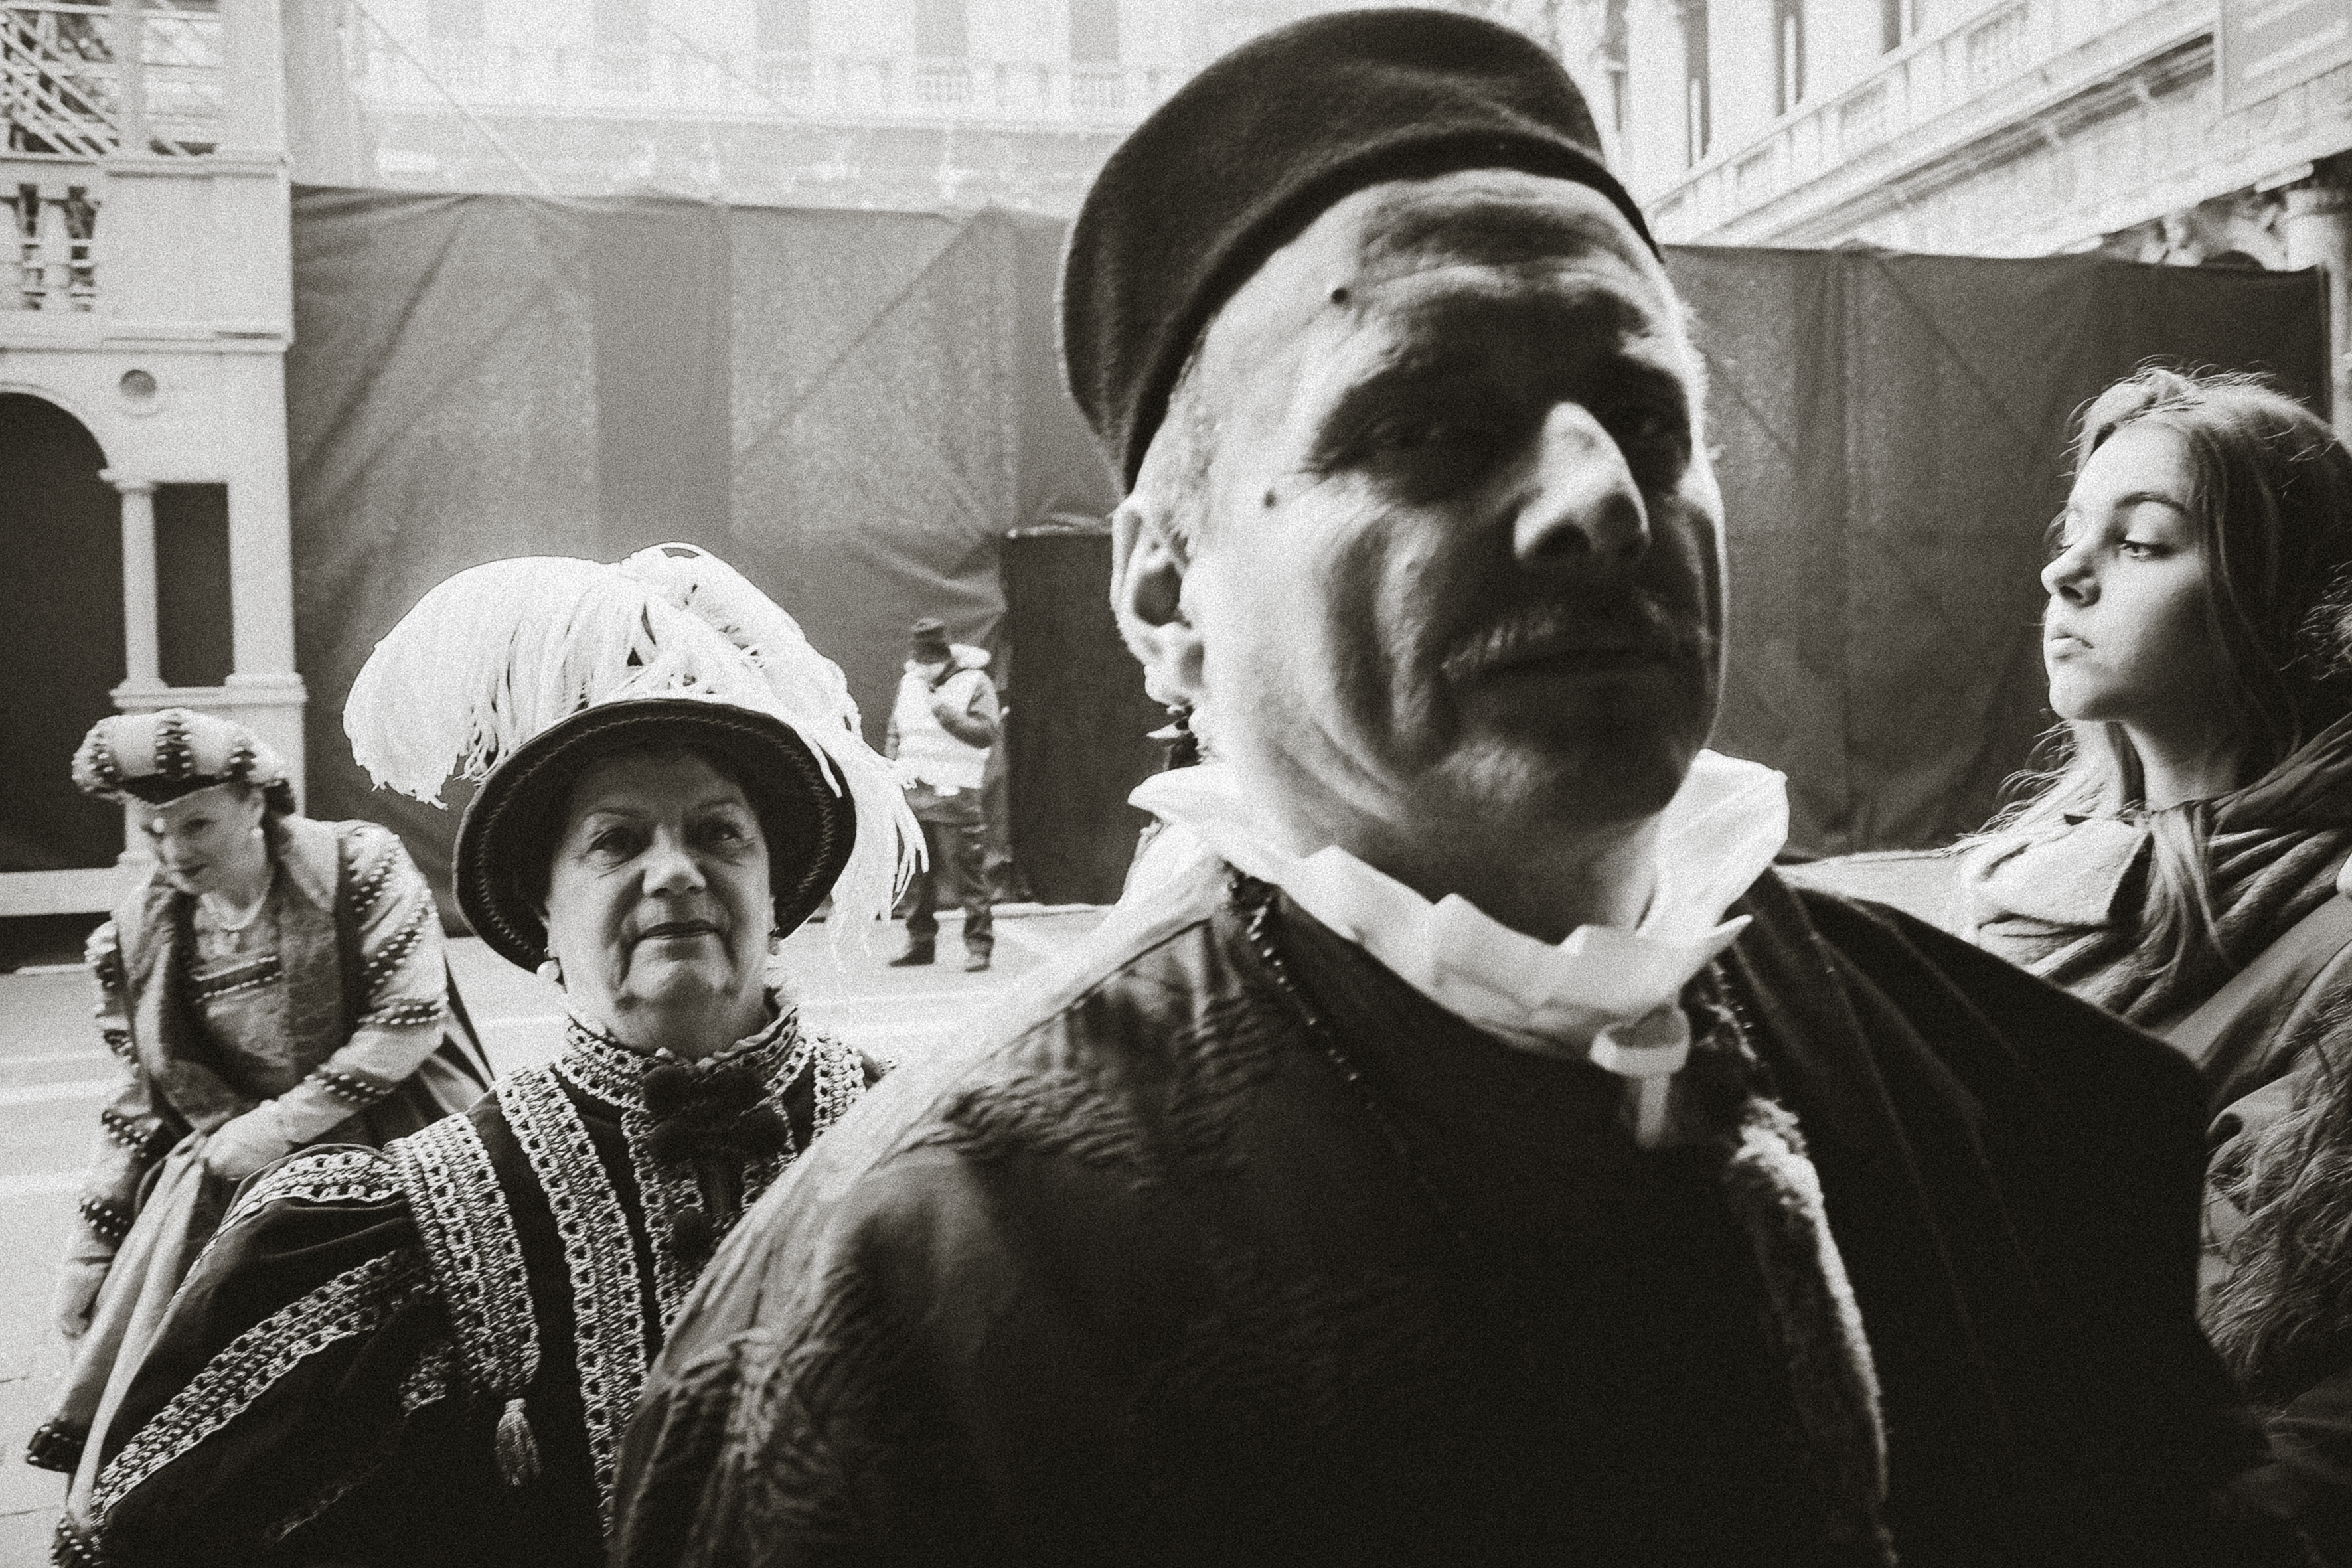
man, person, black and white, people, street, urban, travel, fujifilm, statue, portrait, italy, monochrome, monarch, bw, 2016, blackandwhite, blackwhite, art, cool image, temple, ngc, photograph, venezia, veneto, history, it, fuji, fujixt1, fujix, noireblanc, carnevale, italyvenezia, carnevale2016, monochrome photography